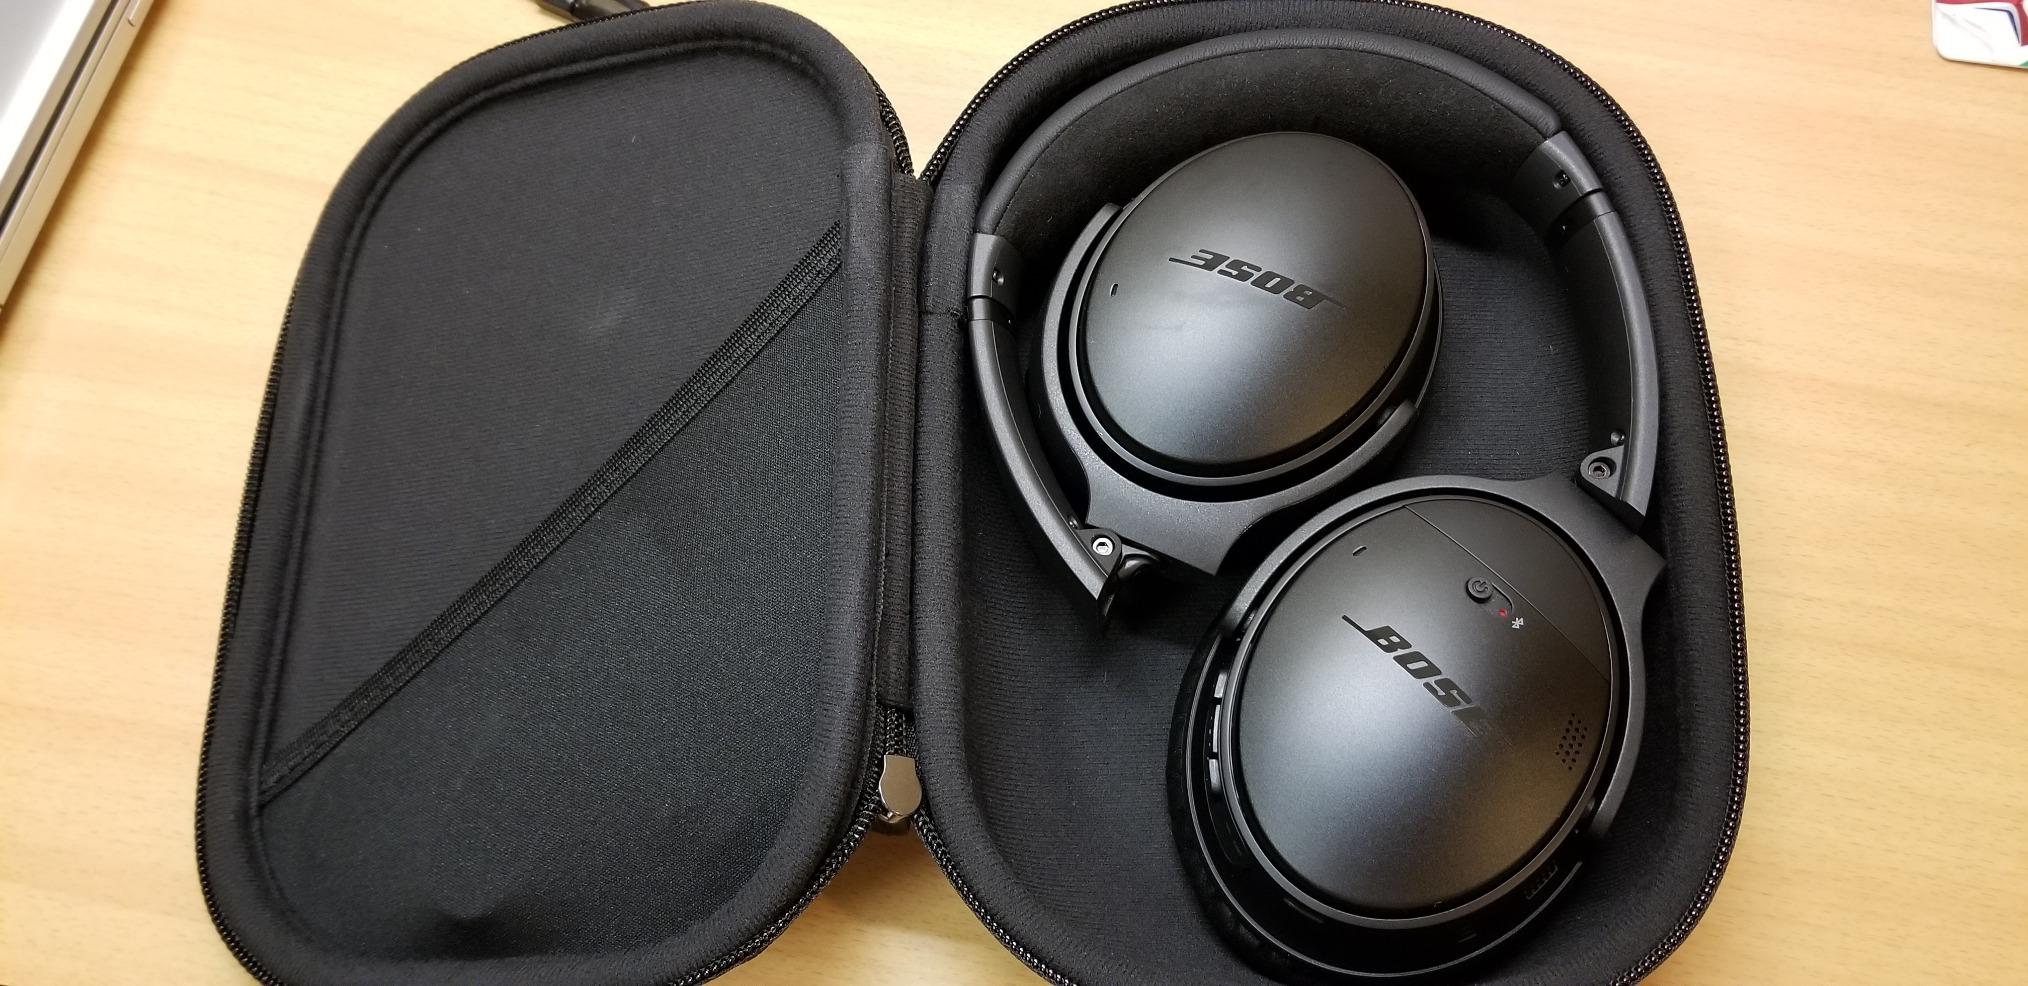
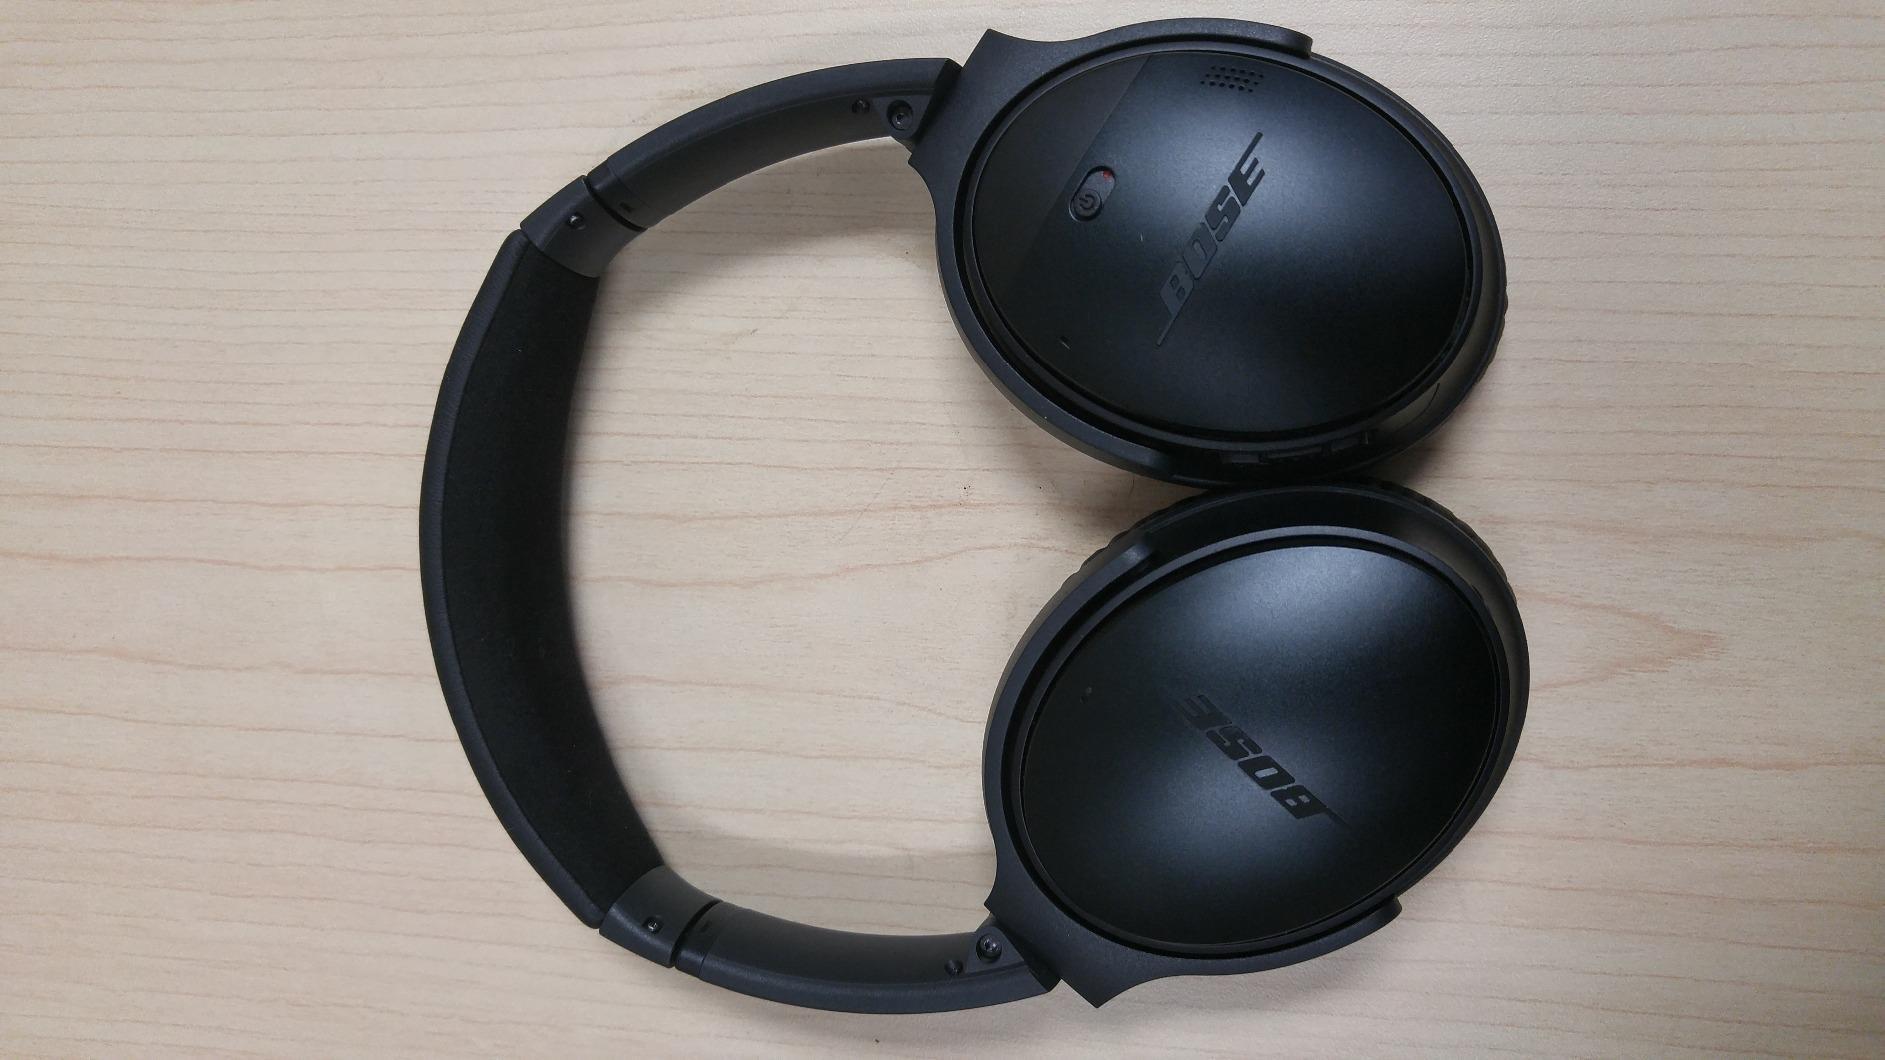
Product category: headphones
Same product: yes